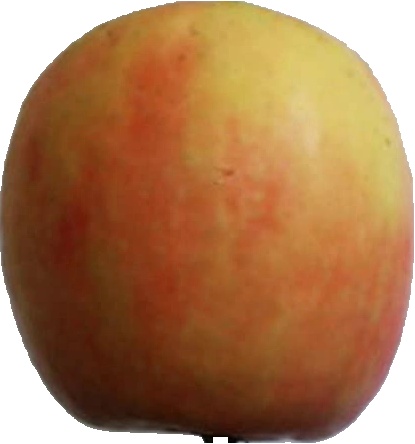
Label: apple_pink_lady_1